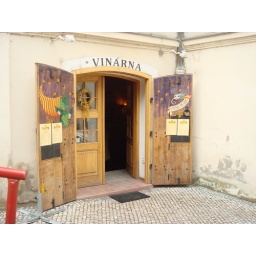
cute door of small restraut in prague